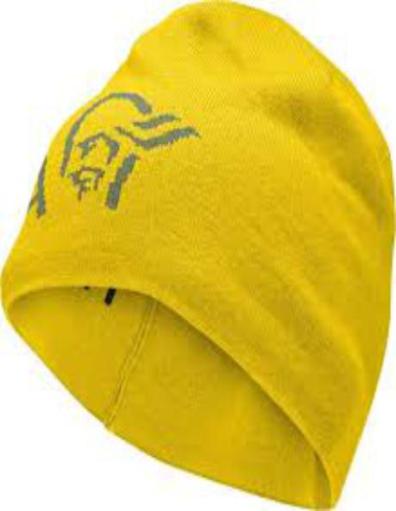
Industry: Clothes